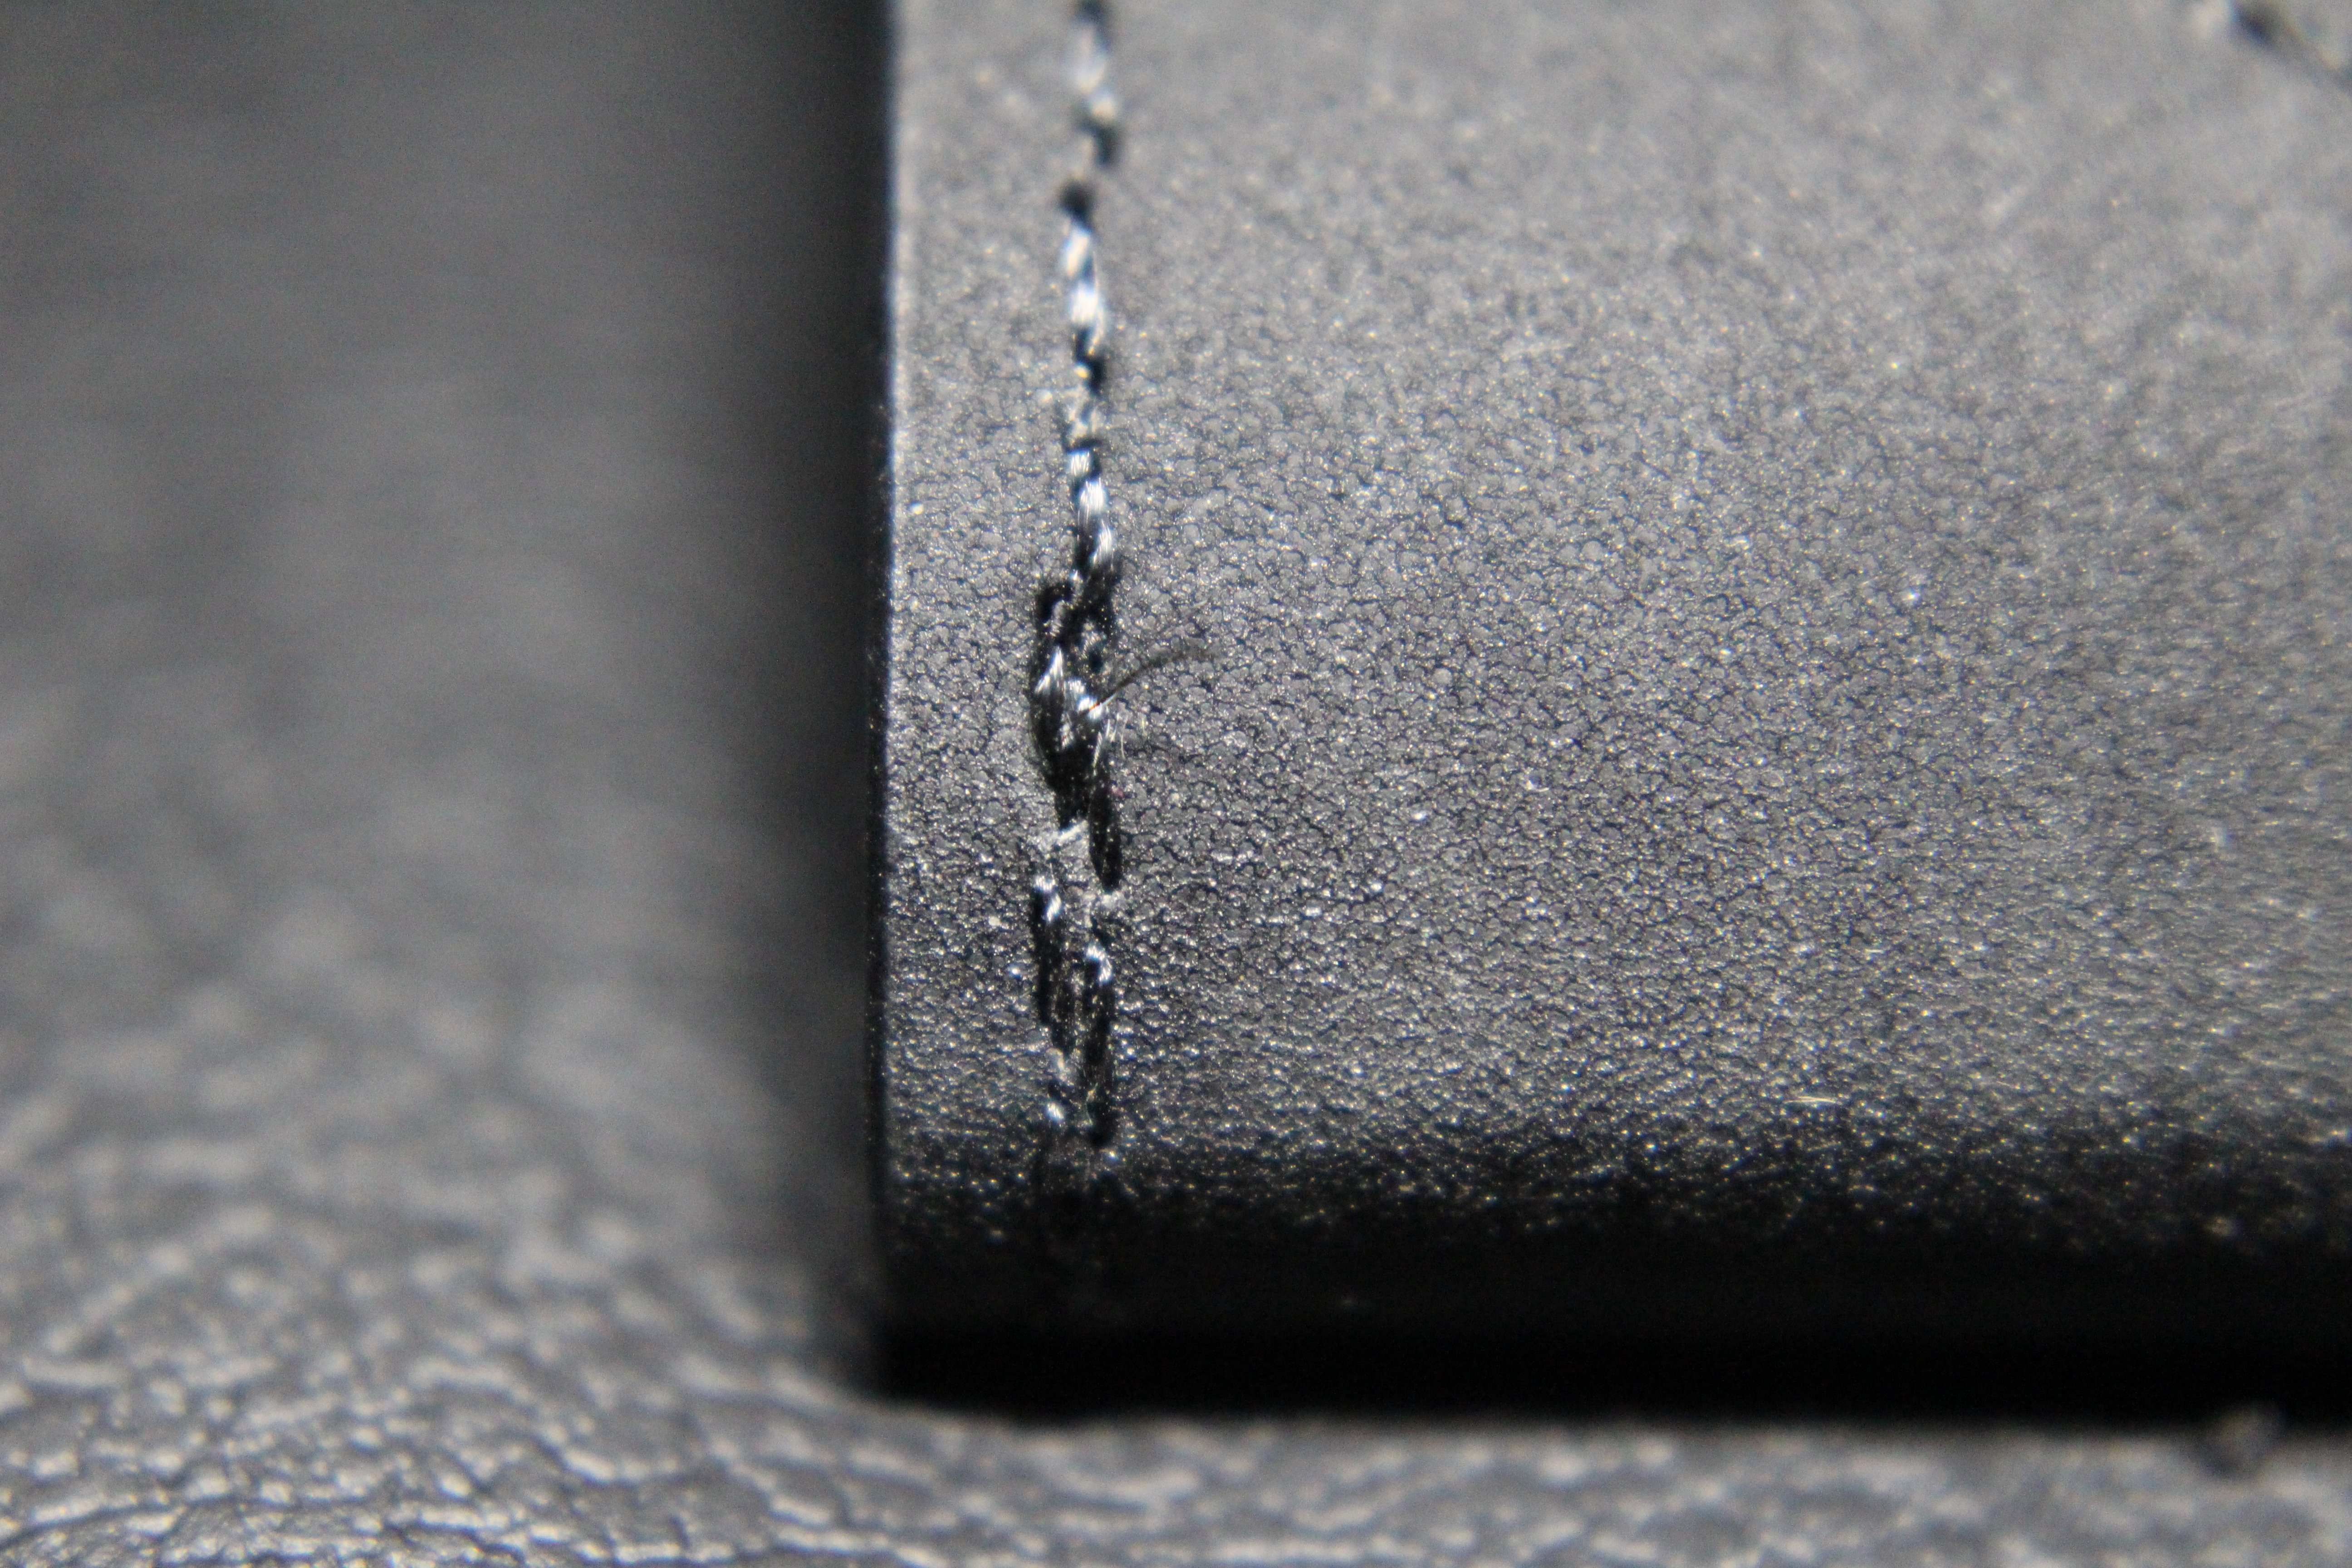
hand, structure, leather, black, necklace, sew, close up, jewellery, silver, section, rau, seam, art leather, fashion accessory